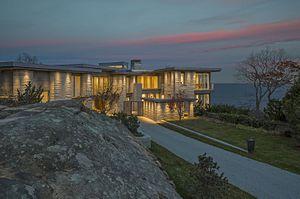
Kragsyde était un manoir de style Shingle conçu par le cabinet d'architecture Bostonien Peabody & Stearns et construit à Manchester-by-the-Sea, dans le Massachusetts. Bien que démoli depuis longtemps, il est considéré comme une icône de l'architecture américaine.